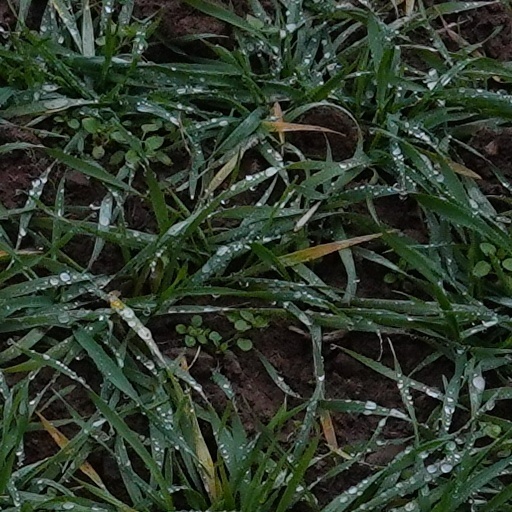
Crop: wheat